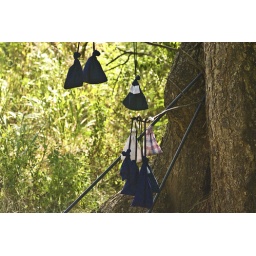
Captured birds in bags waiting to be counted